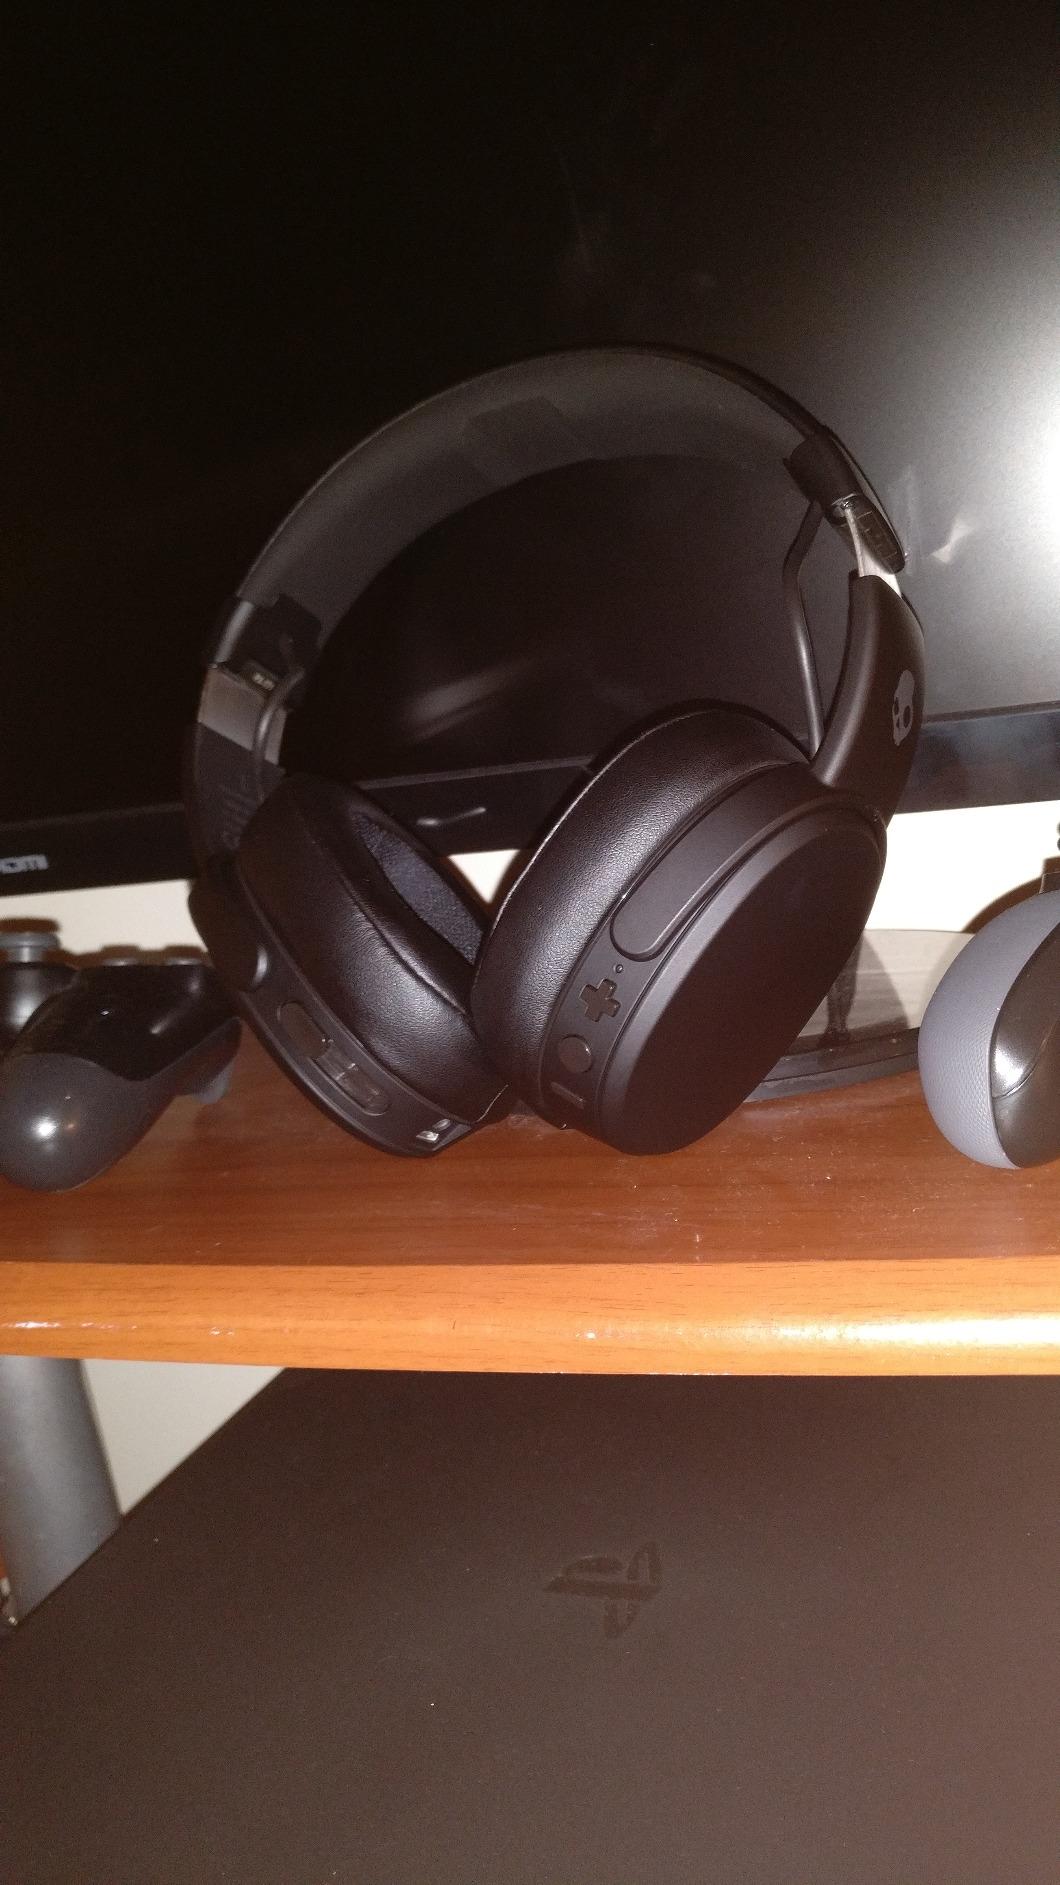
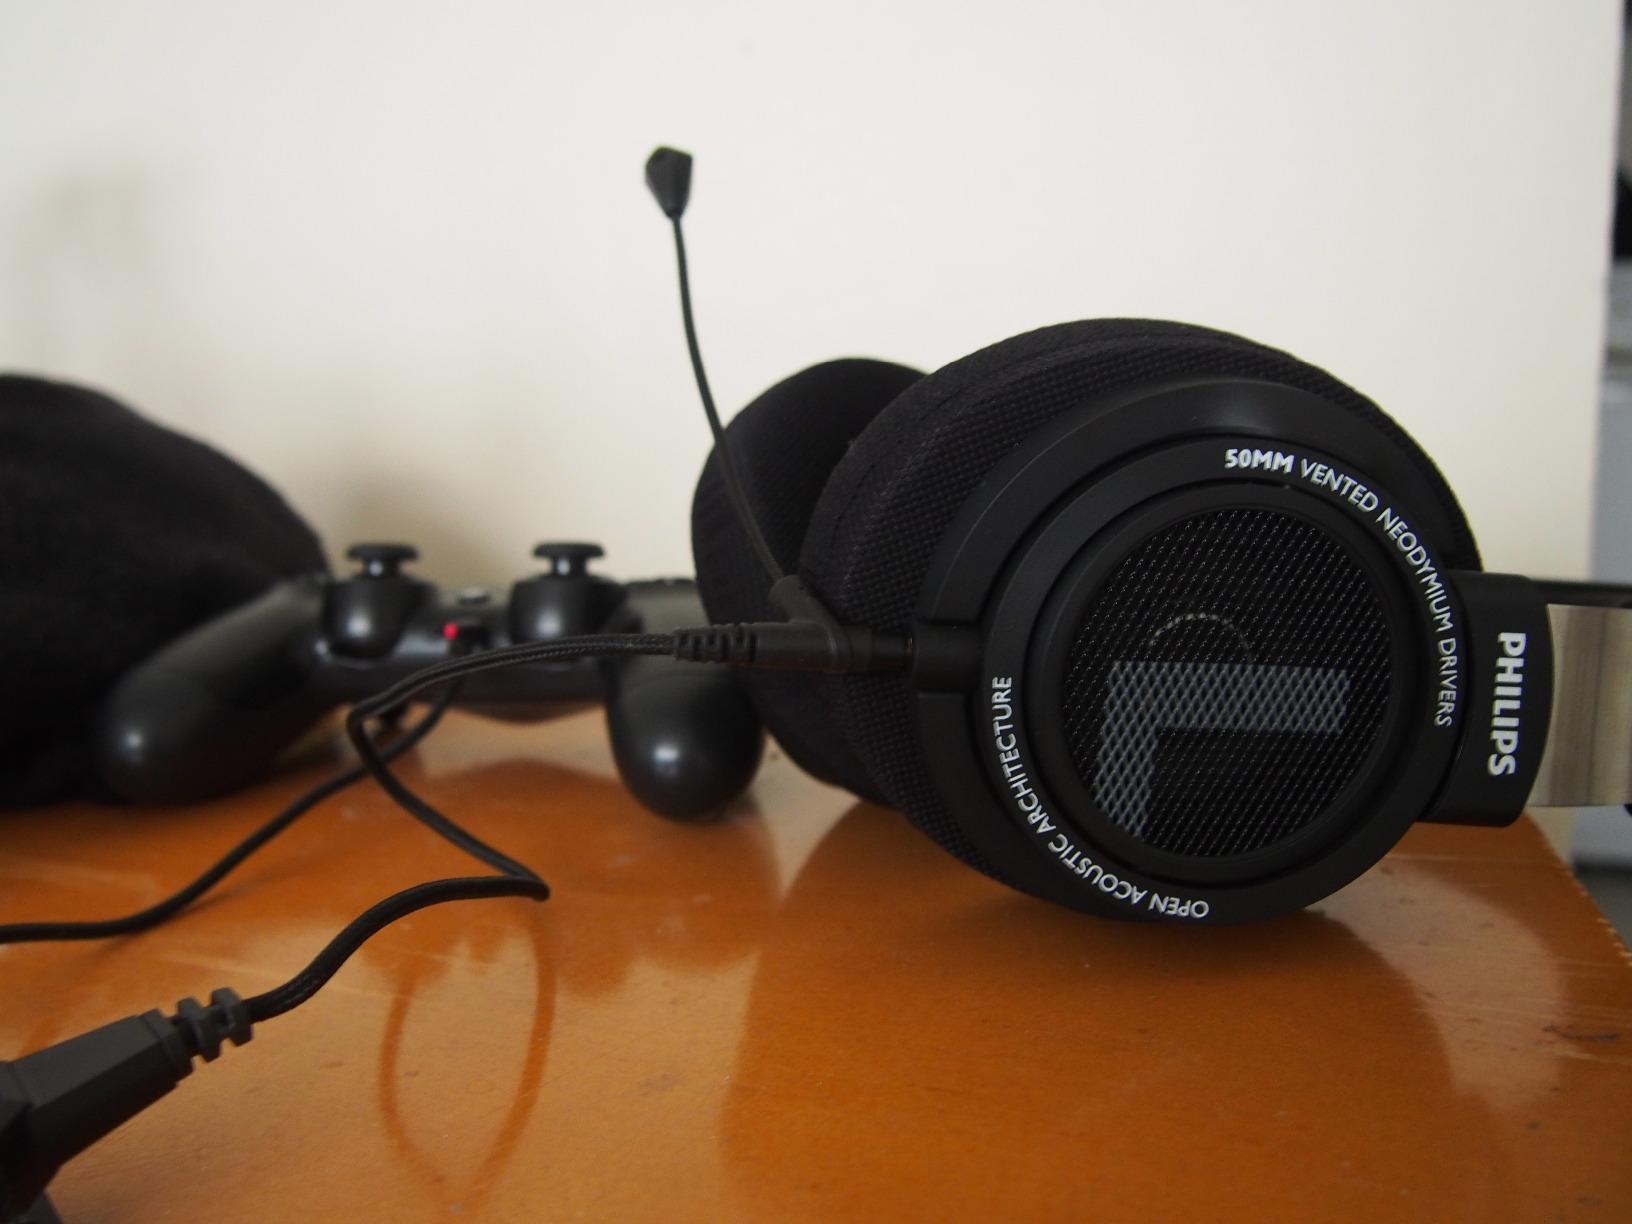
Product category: headphones
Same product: no